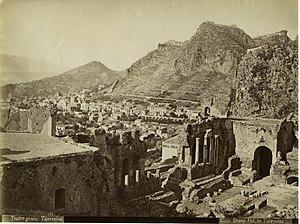
Giuseppe Bruno est un photographe italien, actif à Taormine